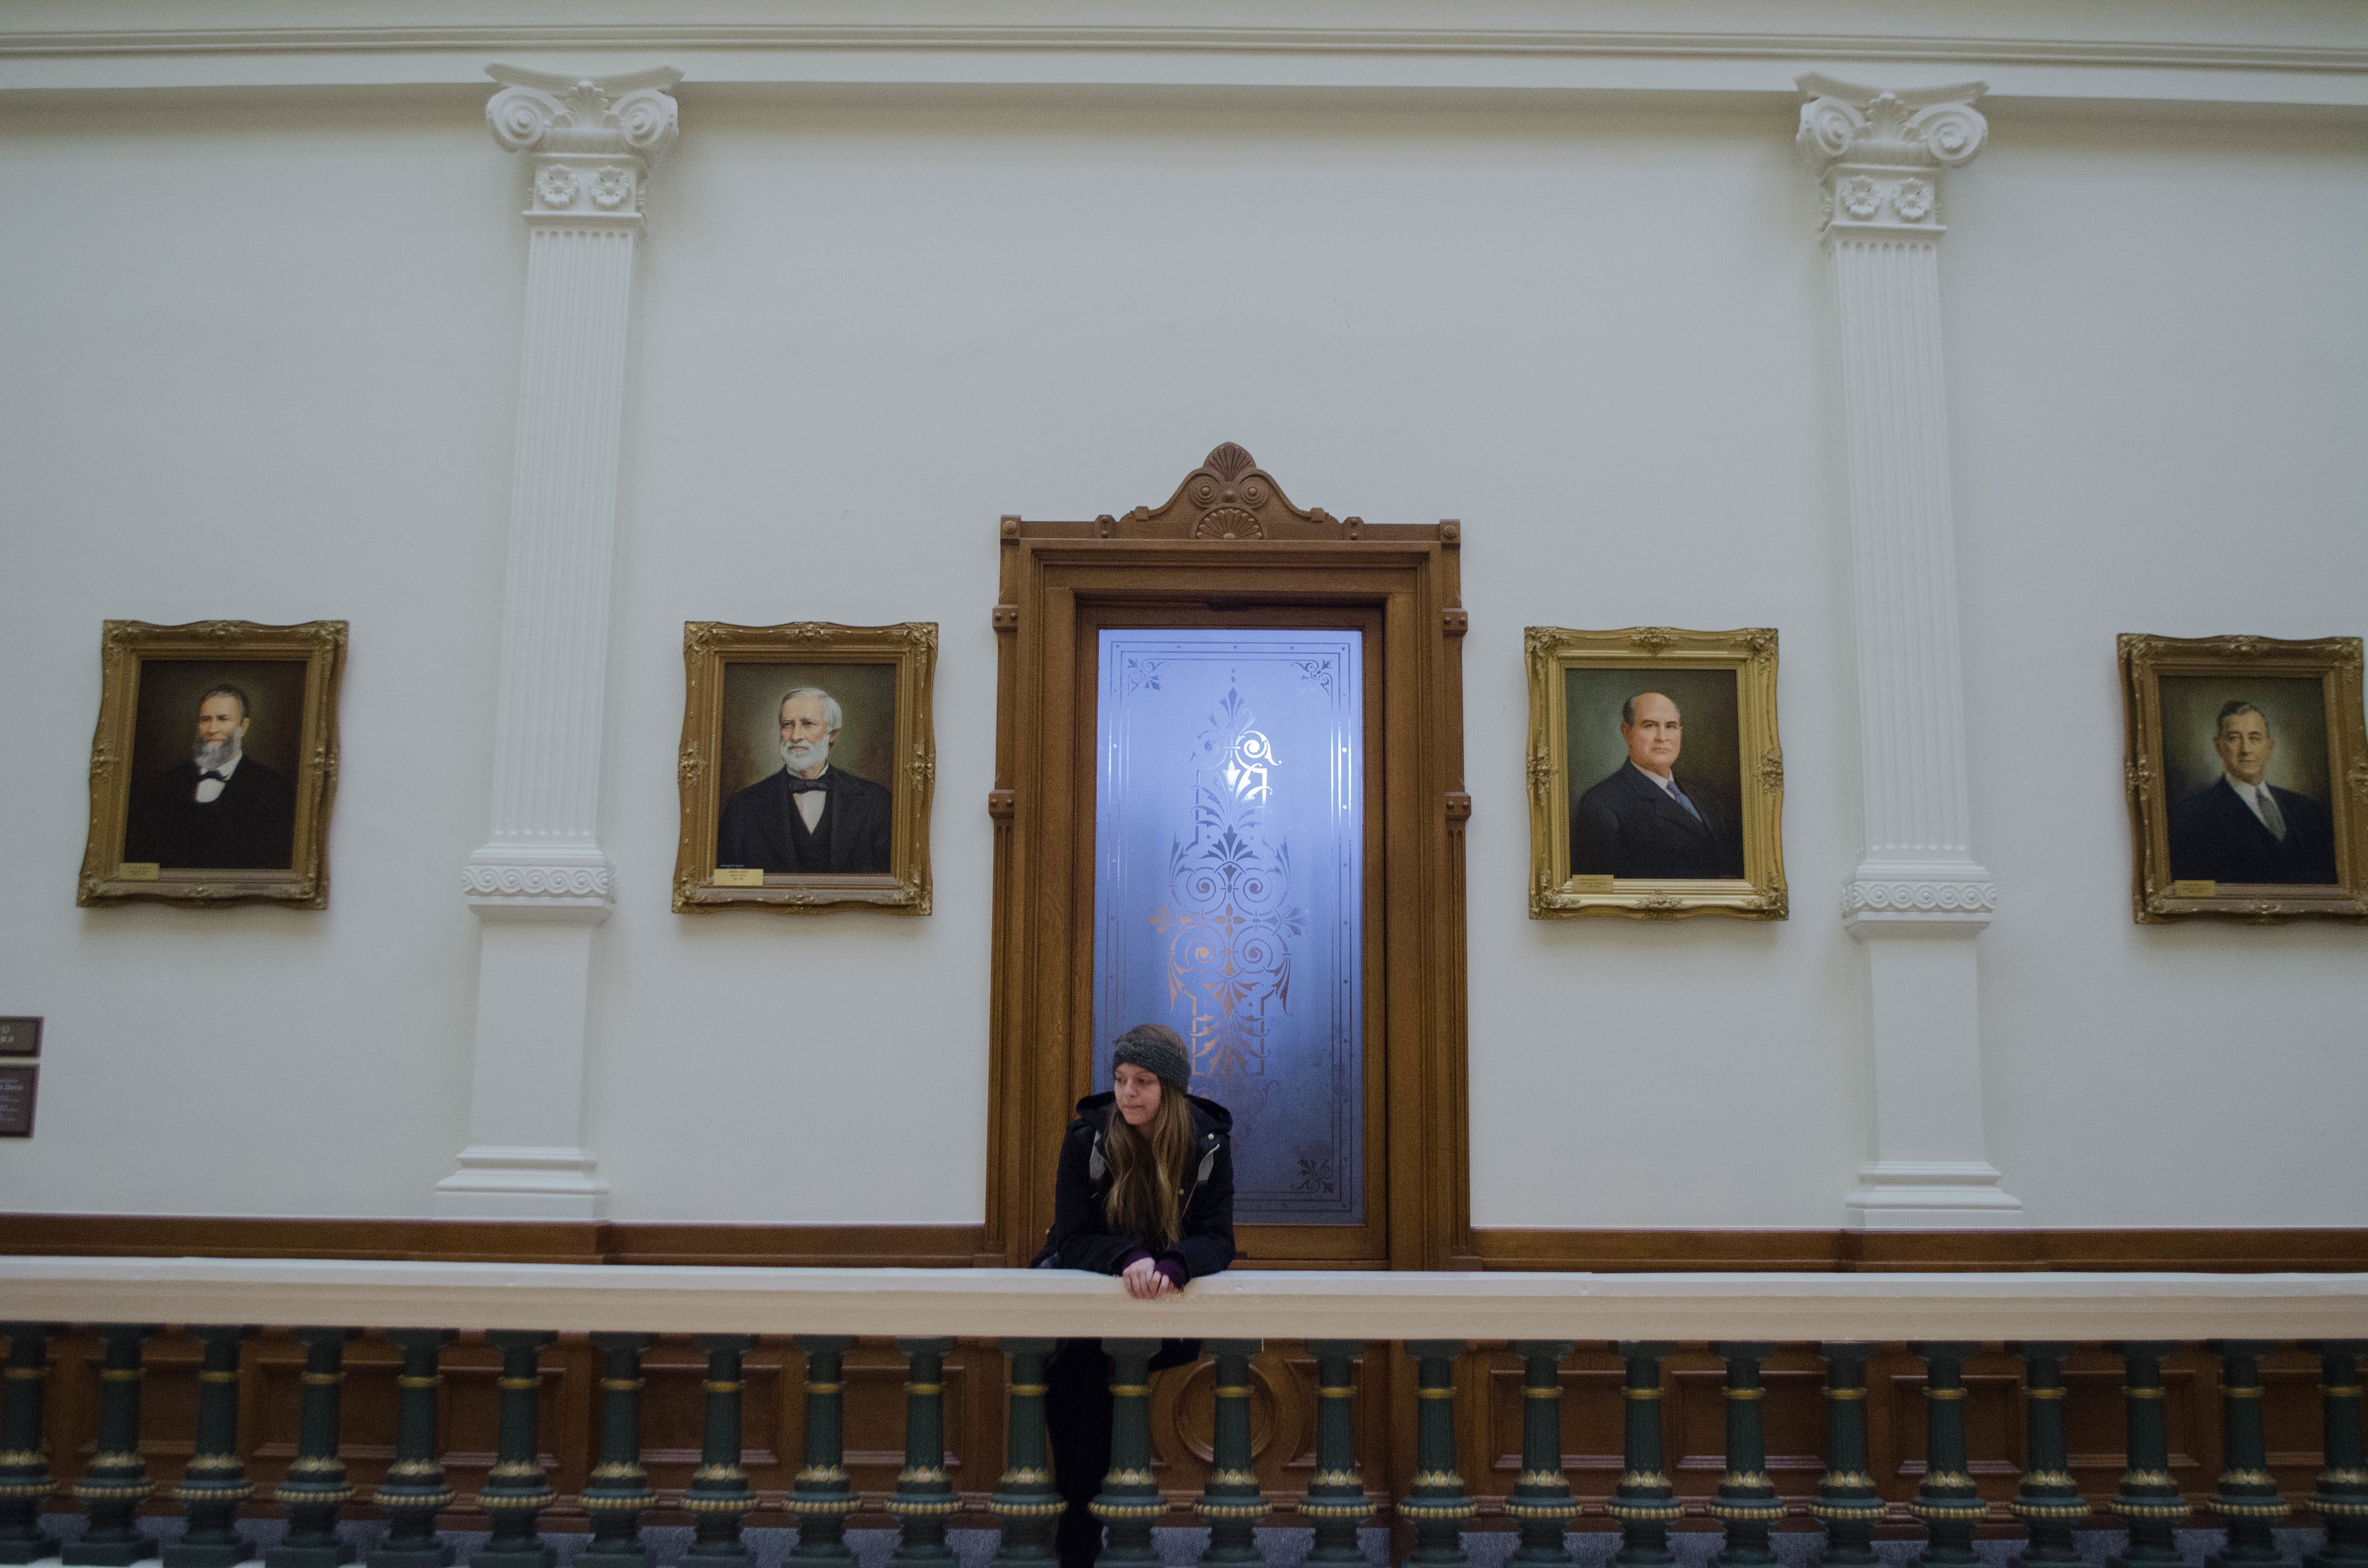
window, building, palace, museum, altar, tourist attraction, art gallery, ancient history